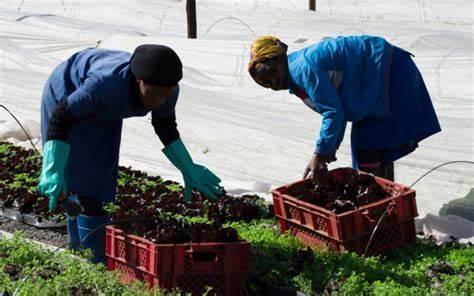
Wakulima wawili wanavuna mboga wamevalia nguo za buluu masanduku mekundu yamejazwa mazao udongo unaonekana mweusi inaonekana ni kilimo cha viwanda wafanyakazi kwa bidii.